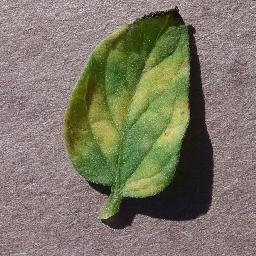
Label: Tomato___Leaf_Mold